Kate Tryon

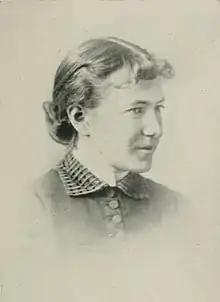
Kate Tryon, A woman of the century

Kate Allen Tryon was born in the village of Naples, Maine, on March 18, 1865. She was the daughter of Charles A. Allen, of Portland, Maine.